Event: Ecuador Earthquake
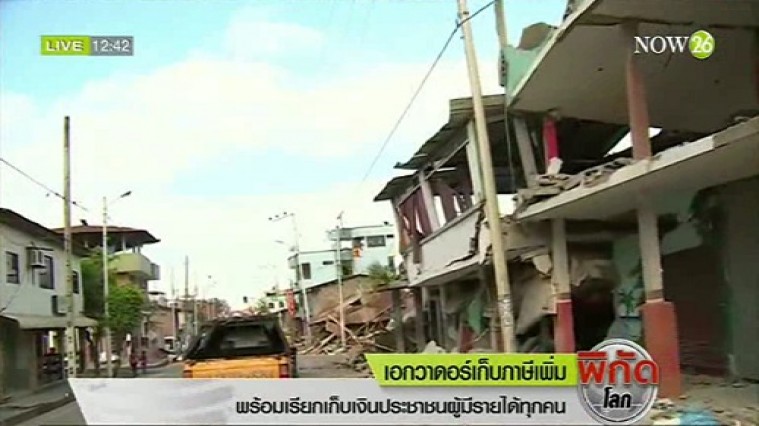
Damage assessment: damage